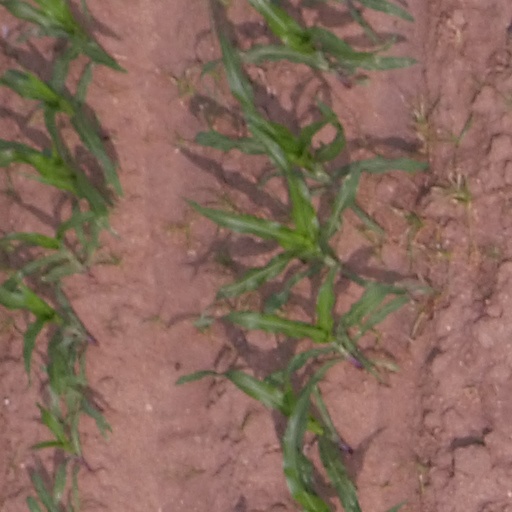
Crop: maize; corn